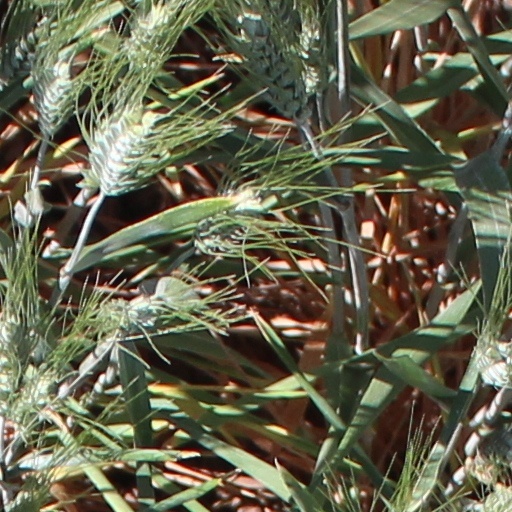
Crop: wheat